Allison Danger

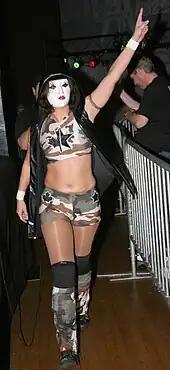
Danger in her entrance attire during a SHIMMER show

Danger is heavily involved with the running of Chicago-based female independent circuit independent professional wrestling promotion Shimmer Women Athletes. She co-runs the promotion along with Dave Prazak, as well as being an active wrestler and color commentator for the DVDs. Her notable feuds in Shimmer have been against Rebecca Knox, Cindy Rogers, and Portia Perez.